2016 Macedonian protests

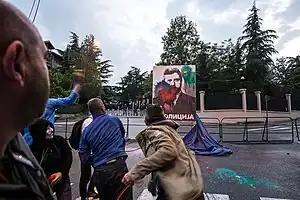

In April 2016, protests began in the Republic of Macedonia against the incumbent President Gjorge Ivanov and the government led by the interim Prime Minister Emil Dimitriev from the ruling VMRO-DPMNE party. Referred to by some as the Colorful Revolution, the protests started after the controversial decision by President Gjorge Ivanov to stop the investigation of former Prime Minister Nikola Gruevski and dozens of politicians who were allegedly involved in a wiretapping scandal. The demonstrations were organized by "Protestiram" (I protest) and supported by a coalition led by the Social Democratic Union of Macedonia and other opposition parties, in addition to the newly formed Levica (The Left) demanding that the government resign and be replaced by a transitional government and that the parliamentary elections planned for 5 June 2016 be cancelled, on the grounds that the conditions for free and transparent elections were not in place. The government and its supporters, who had organized pro-government rallies, maintained that the elections on June 5 were the only solution to the political crisis, with some observers blaming the opposition for creating a "Ukraine scenario" in Macedonia.